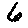
Label: 6